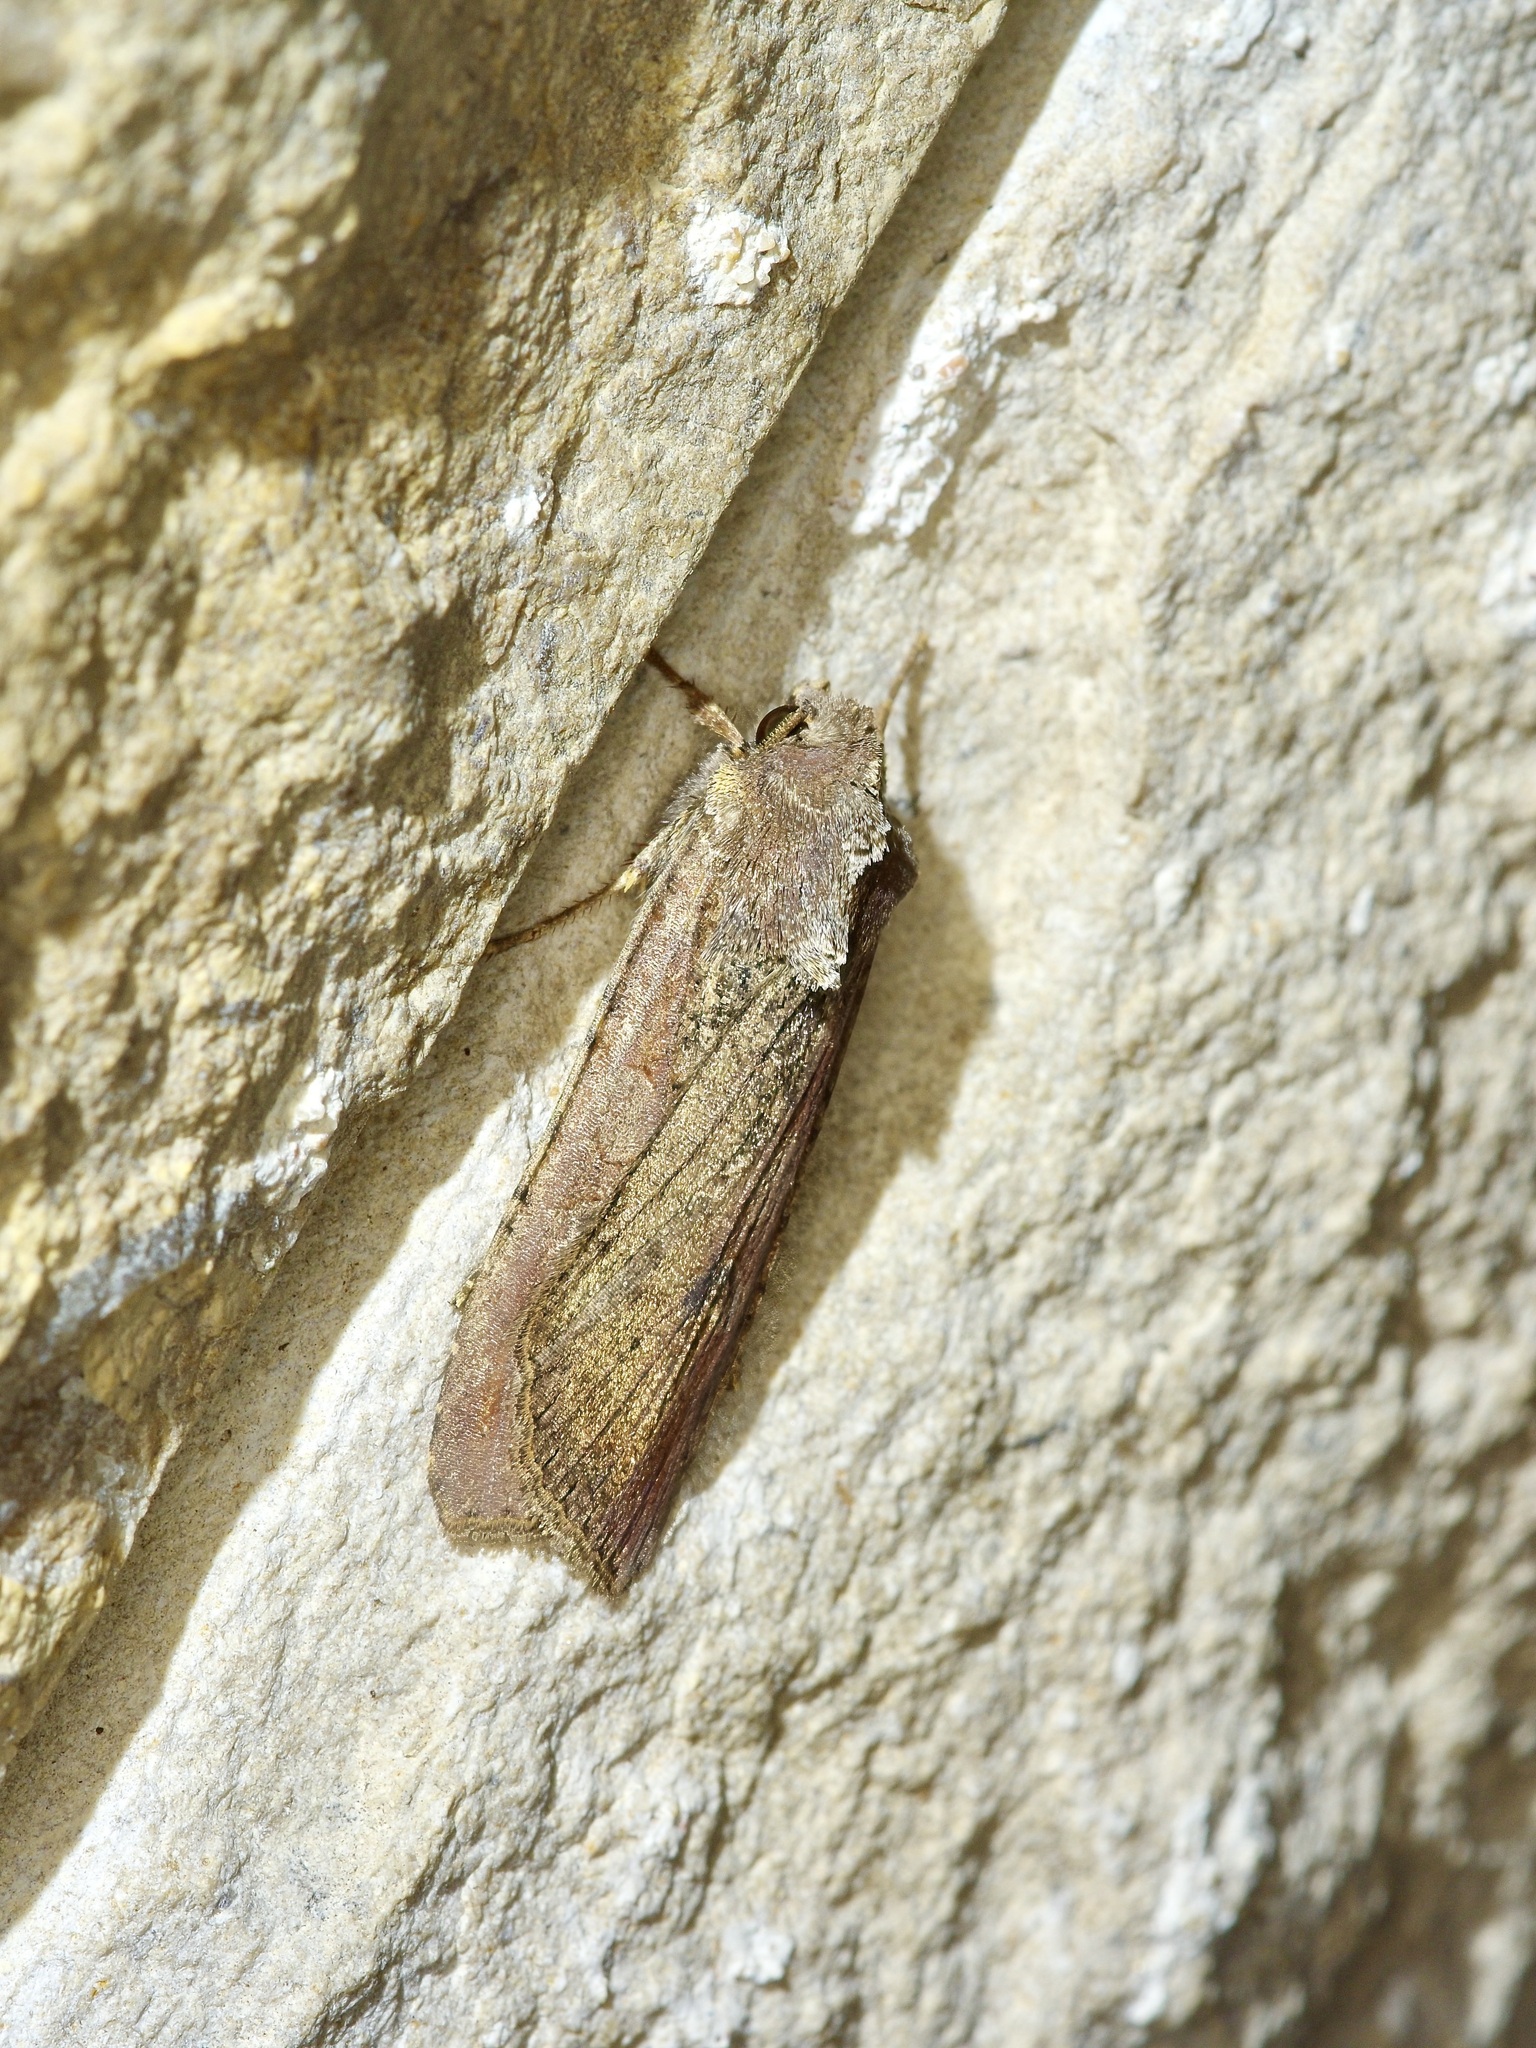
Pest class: cutworms